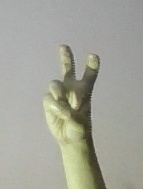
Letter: toot